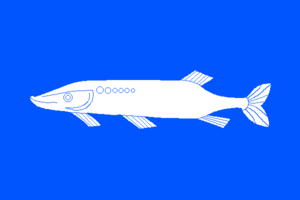
Rosice est une ville du district de Brno-Campagne, dans la région de Moravie-du-Sud, en République tchèque. Sa population s'élevait à 6 237 habitants en 2019.